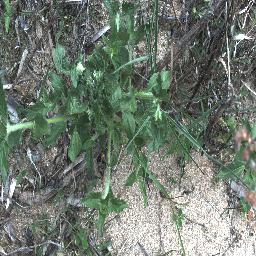
Label: siam_weed